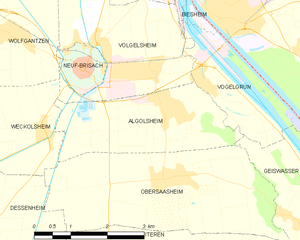
Carte des communes françaises